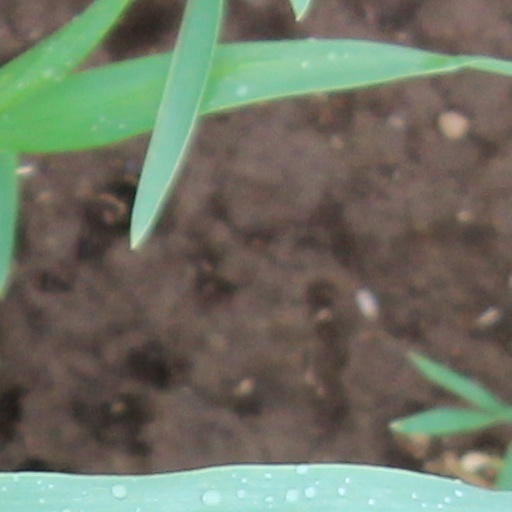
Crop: wheat